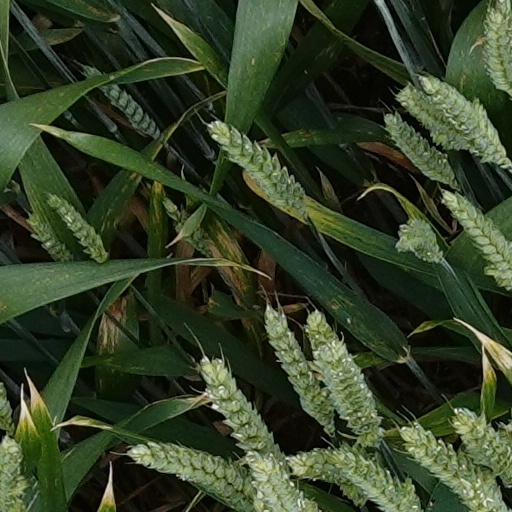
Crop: wheat